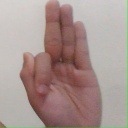
अक्षर: फ